List of birds of Albania

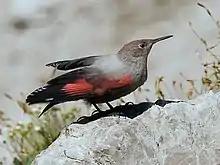

Falconidae is a family of diurnal birds of prey. They differ from hawks, eagles and kites in that they kill with their beaks instead of their talons.